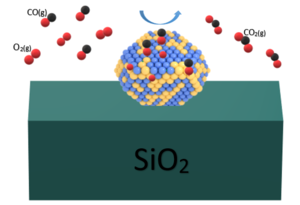
Schéma représentatif du processus d'oxydation de CO en CO2 à la surface des nanoparticules bimétalliques de AuPt immobillisées sur un support de silice (SiO2)
Le terme nanoalliage est utilisé pour décrire des nanoparticules composées de plusieurs métaux ou d'un métal associé à d'autres éléments chimiques. En métallurgie, l'intérêt d'un alliage vient souvent de la combinaison des propriétés de ses constituants. De par sa taille nanométrique, un nanoalliage possède des propriétés différentes voire nouvelles par rapport à un alliage massif. Comme pour les nanomatériaux, beaucoup de leurs propriétés sont liées à l'augmentation de la surface d'interaction avec le milieu extérieur. Dans le cas des nanoalliages, le potentiel de ces systèmes augmente encore en raison d'une très grande diversité structurale couplée aux effets d’ordre chimique et de ségrégation superficielle. La taille des nanoparticules d'alliages varie de 1 à quelques centaines de nanomètres.